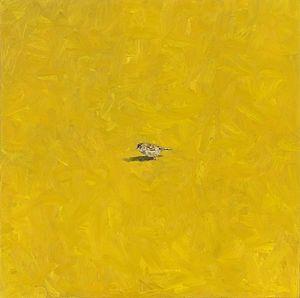
Gerard Prent, né le 25 décembre 1954 à Amsterdam, est un peintre néerlandais contemporain.